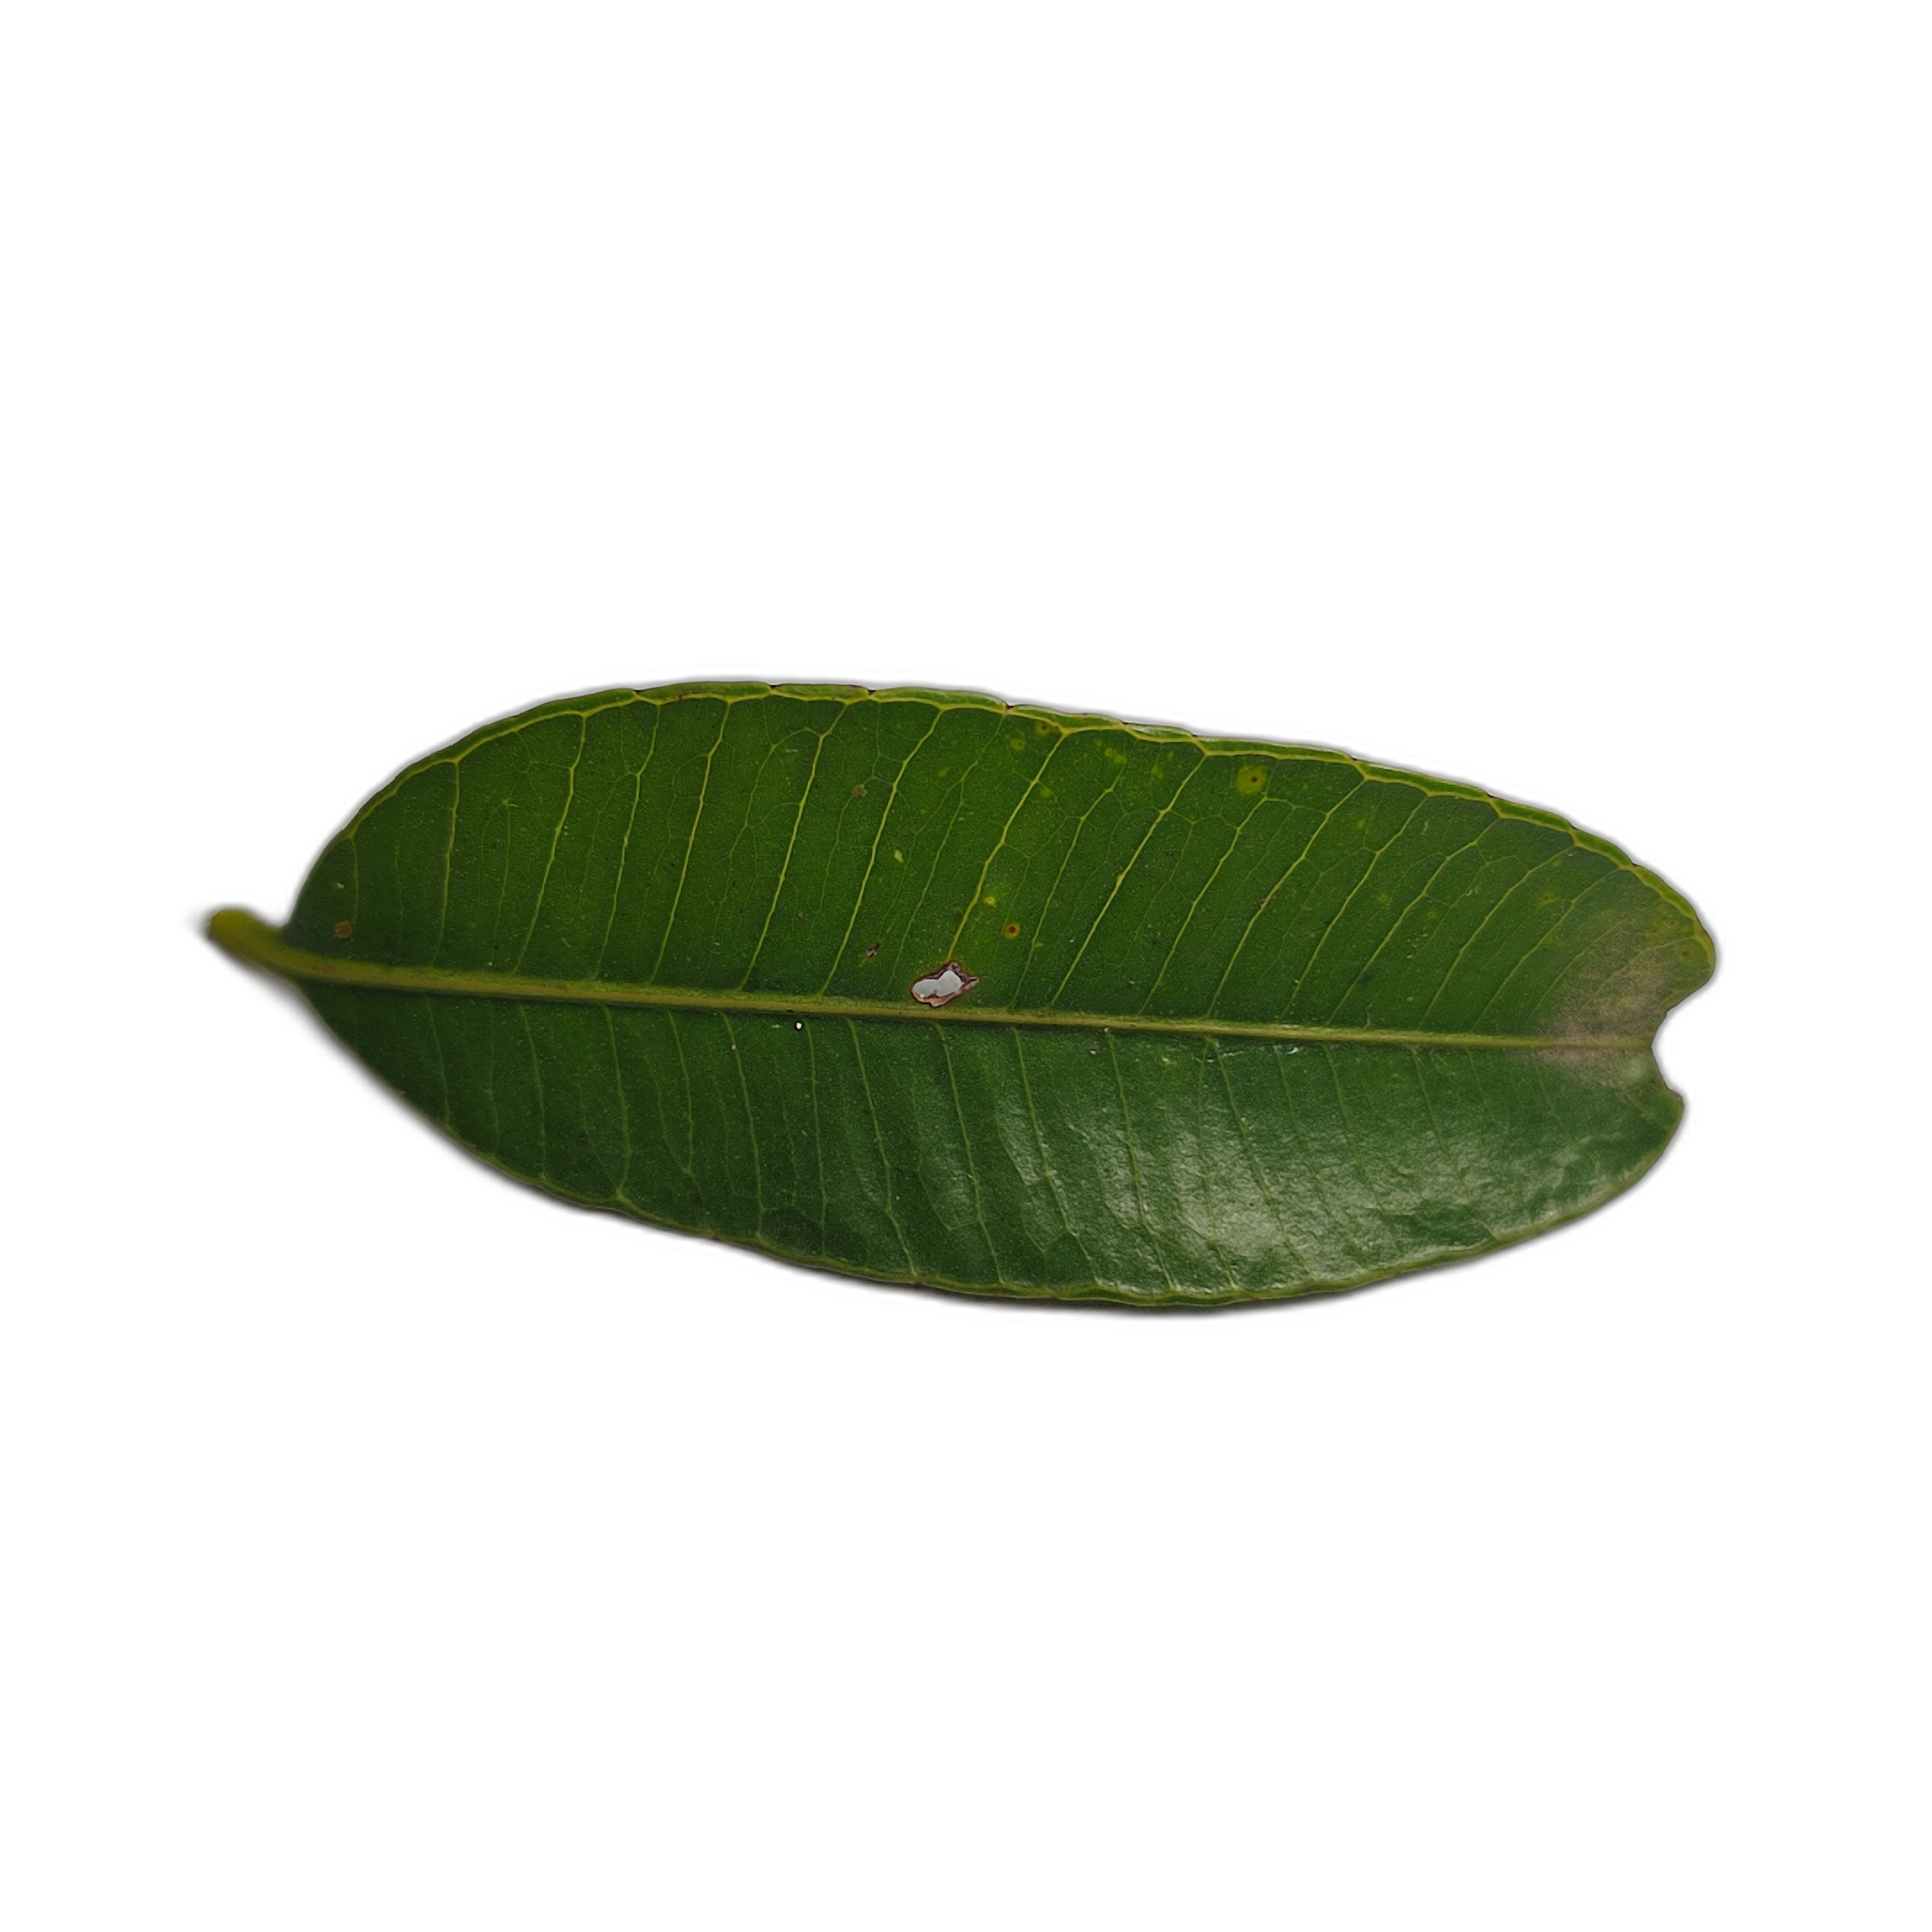
Label: healthy